Neponset River Reservation

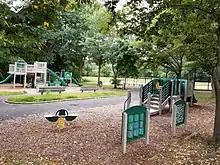
Ventura Street Playground in the Reservation in Dorchester

Neponset River Reservation is a Massachusetts state reservation along the Neponset River in the towns of Milton and Dorchester, near where the river flows through an estuary into the Boston Harbor. It is adjacent to the Dorchester-Milton Lower Mills Industrial District along the River. This was some of the last land retained by Cutshamekin (Massachusett) before he deeded much of the land comprising Dorchester and Milton to English colonists in the 17th century.